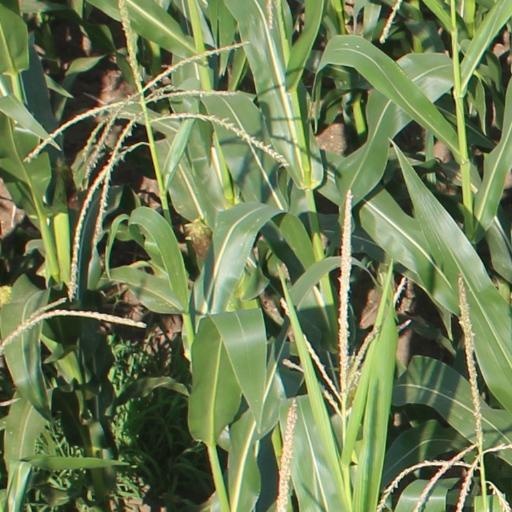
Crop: maize; corn